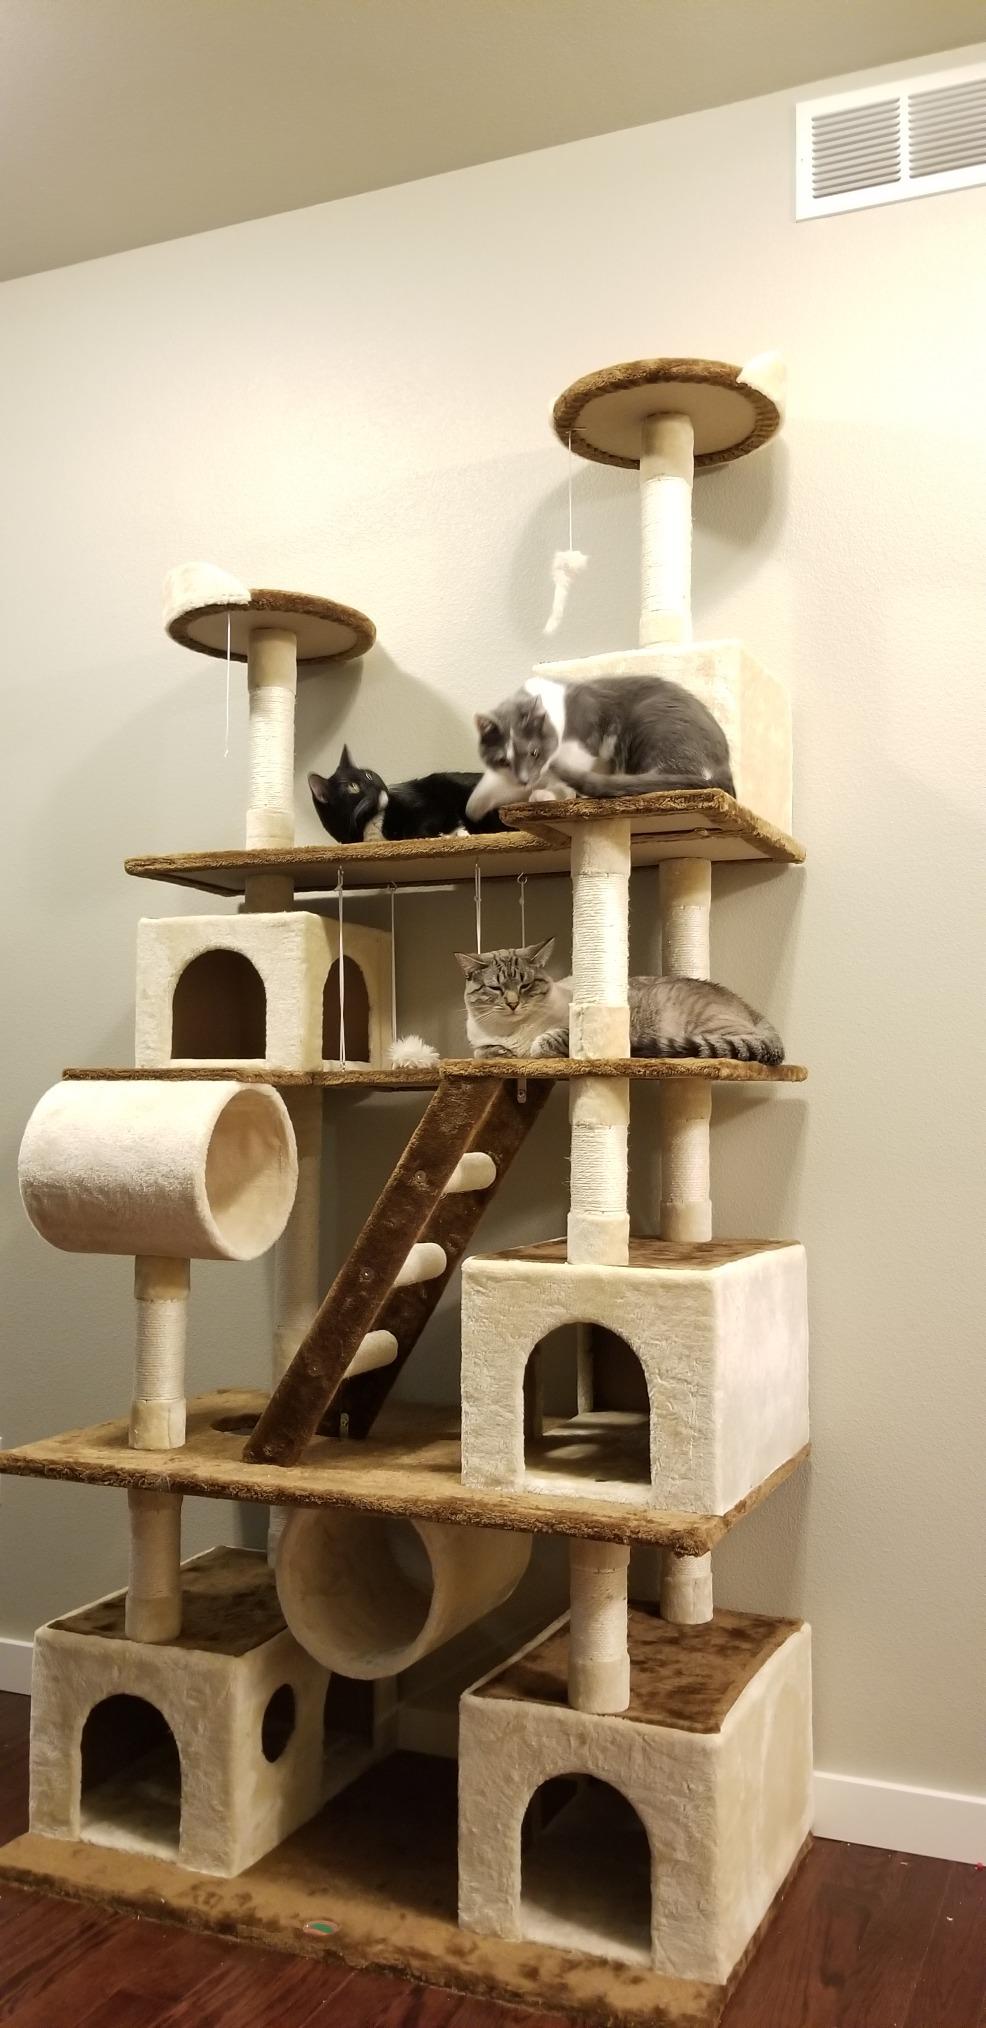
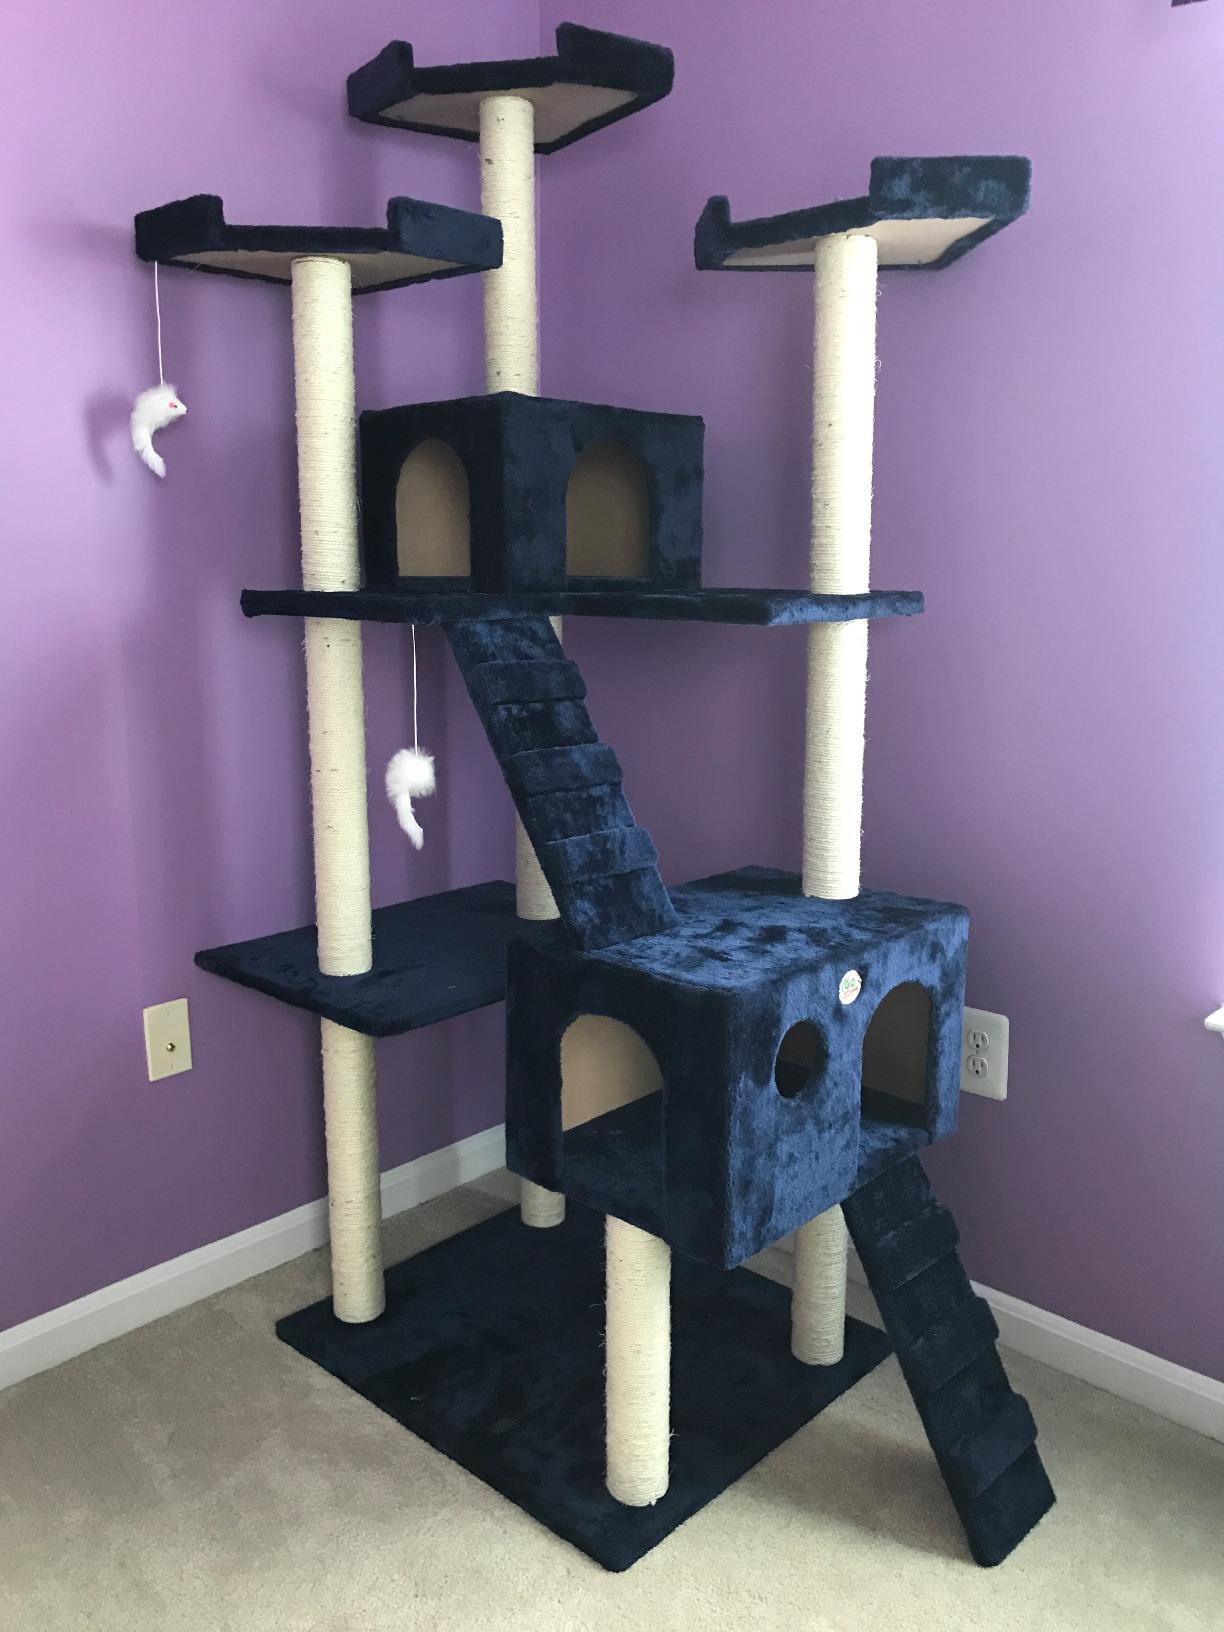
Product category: items_cat tree
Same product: no